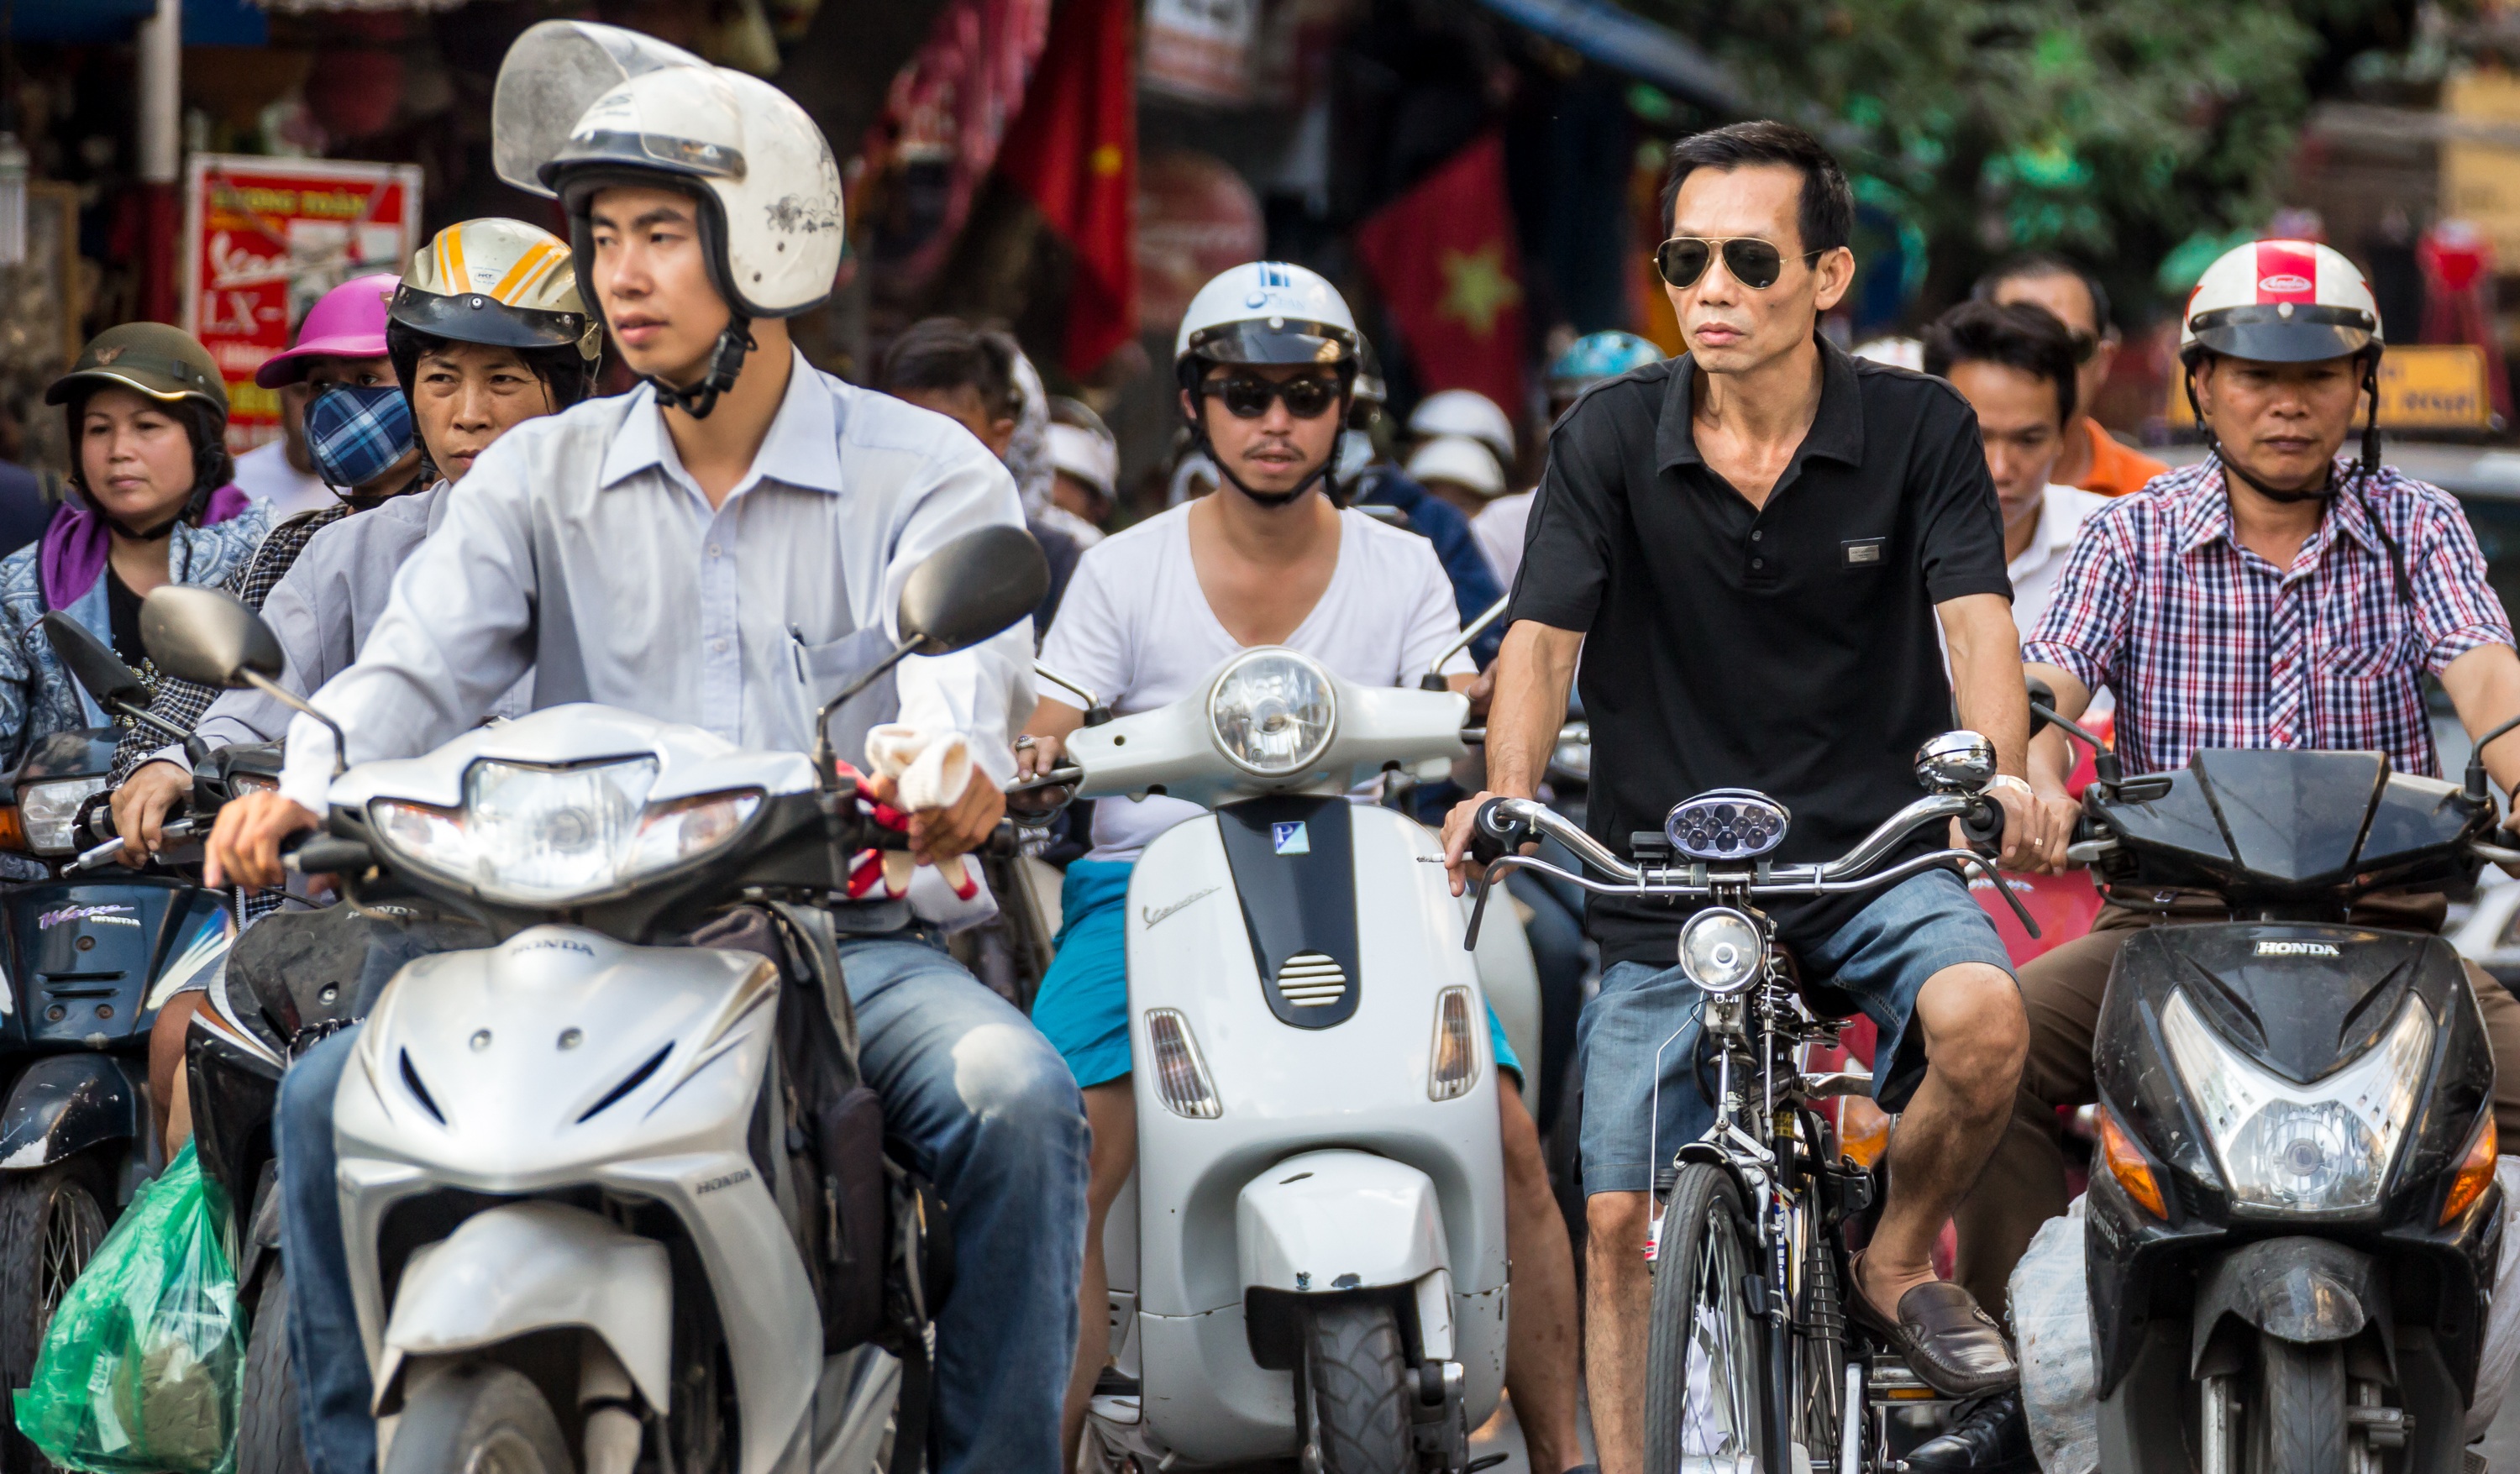
man, traffic, street, bicycle, city, urban, transportation, vehicle, motorcycle, asia, city street, men, scooter, helmet, vietnam, hanoi, motorcycling